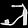
Label: Sandal